Don Ceder

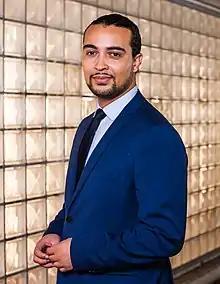
Ceder in 2020

Don Guno Maria Ceder (born 20 October 1989) is a Dutch lawyer and politician, serving as a member of House of Representatives since the 2021 general election.